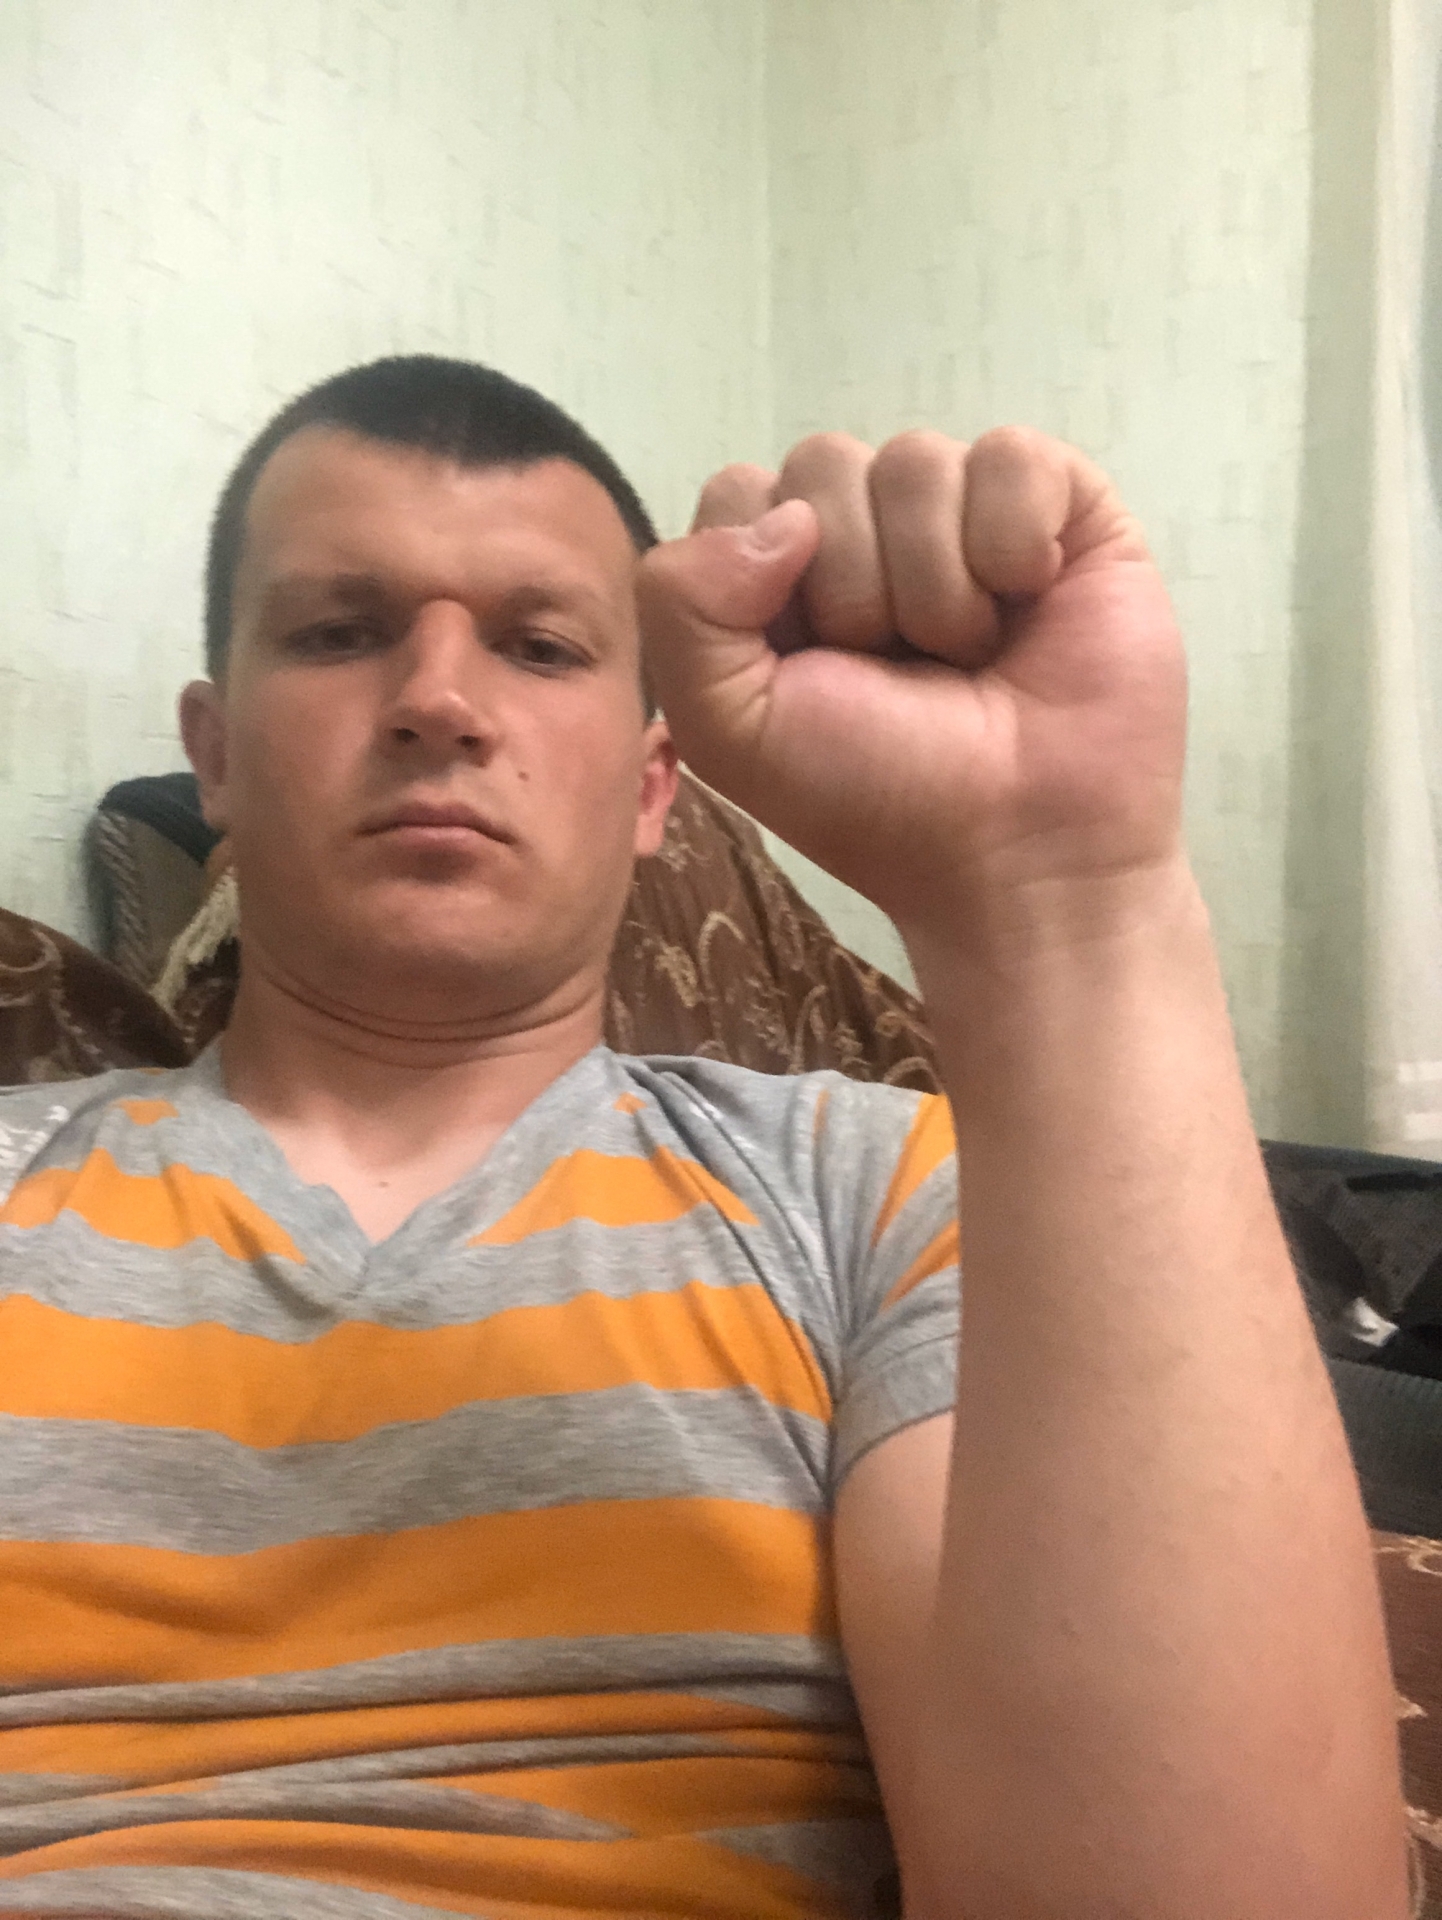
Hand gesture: fist